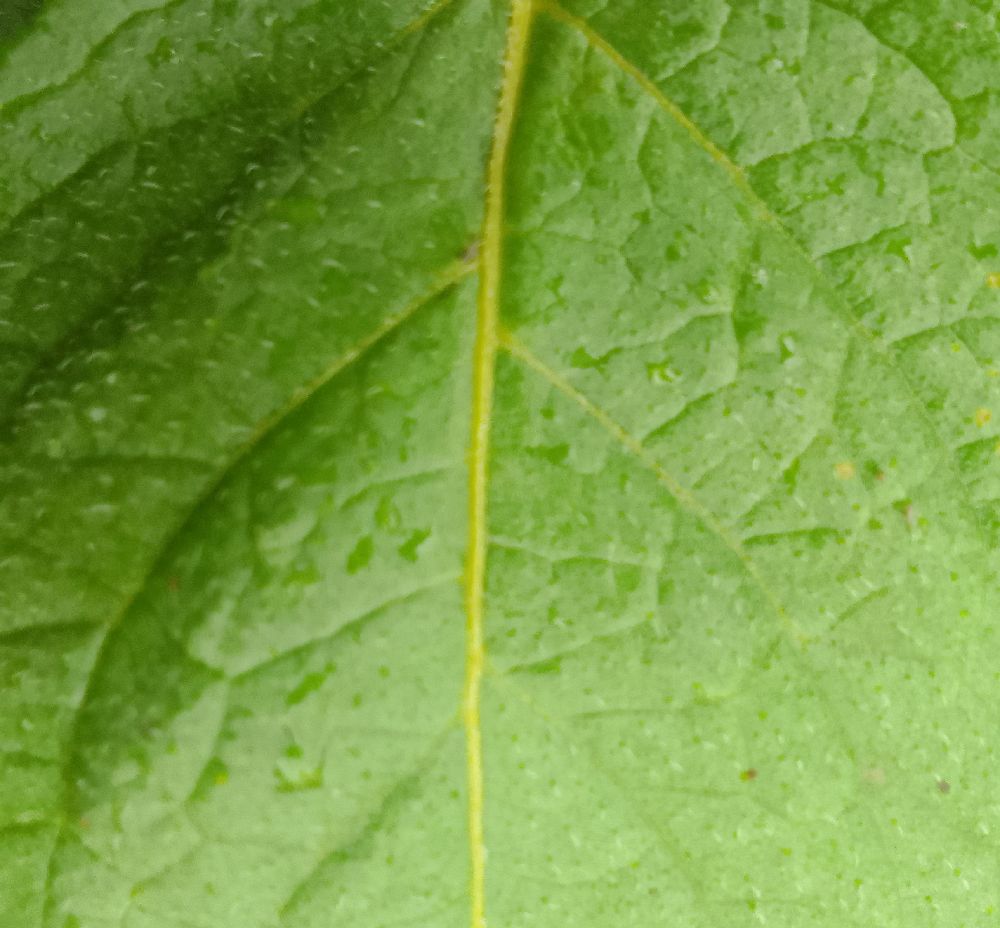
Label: Healthy